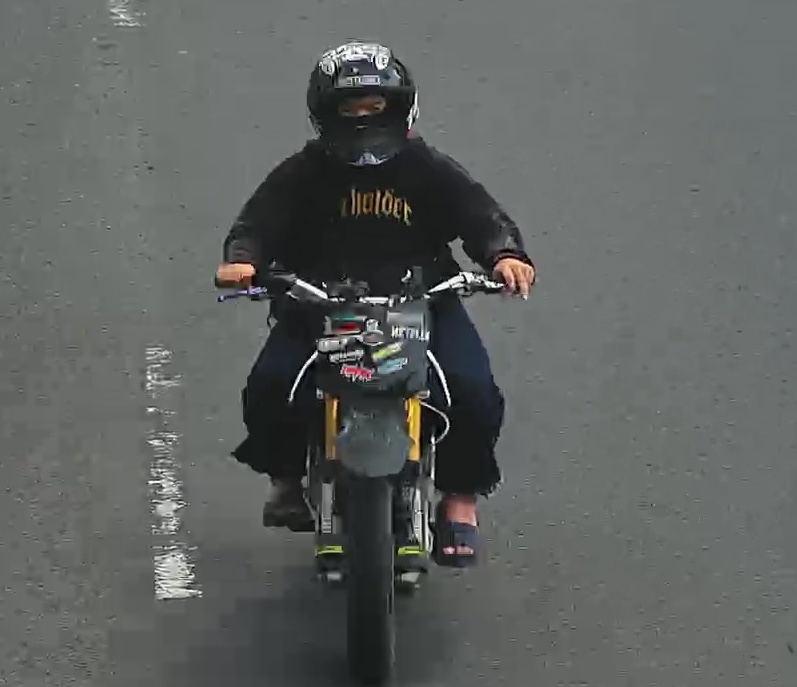
person-with-helmet: 1
person-without-helmet: 0